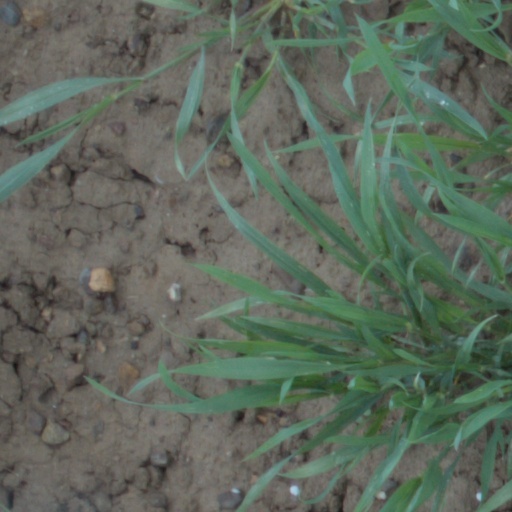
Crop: wheat